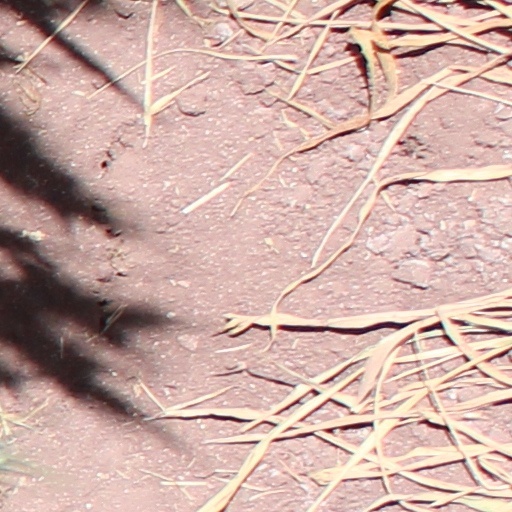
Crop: wheat